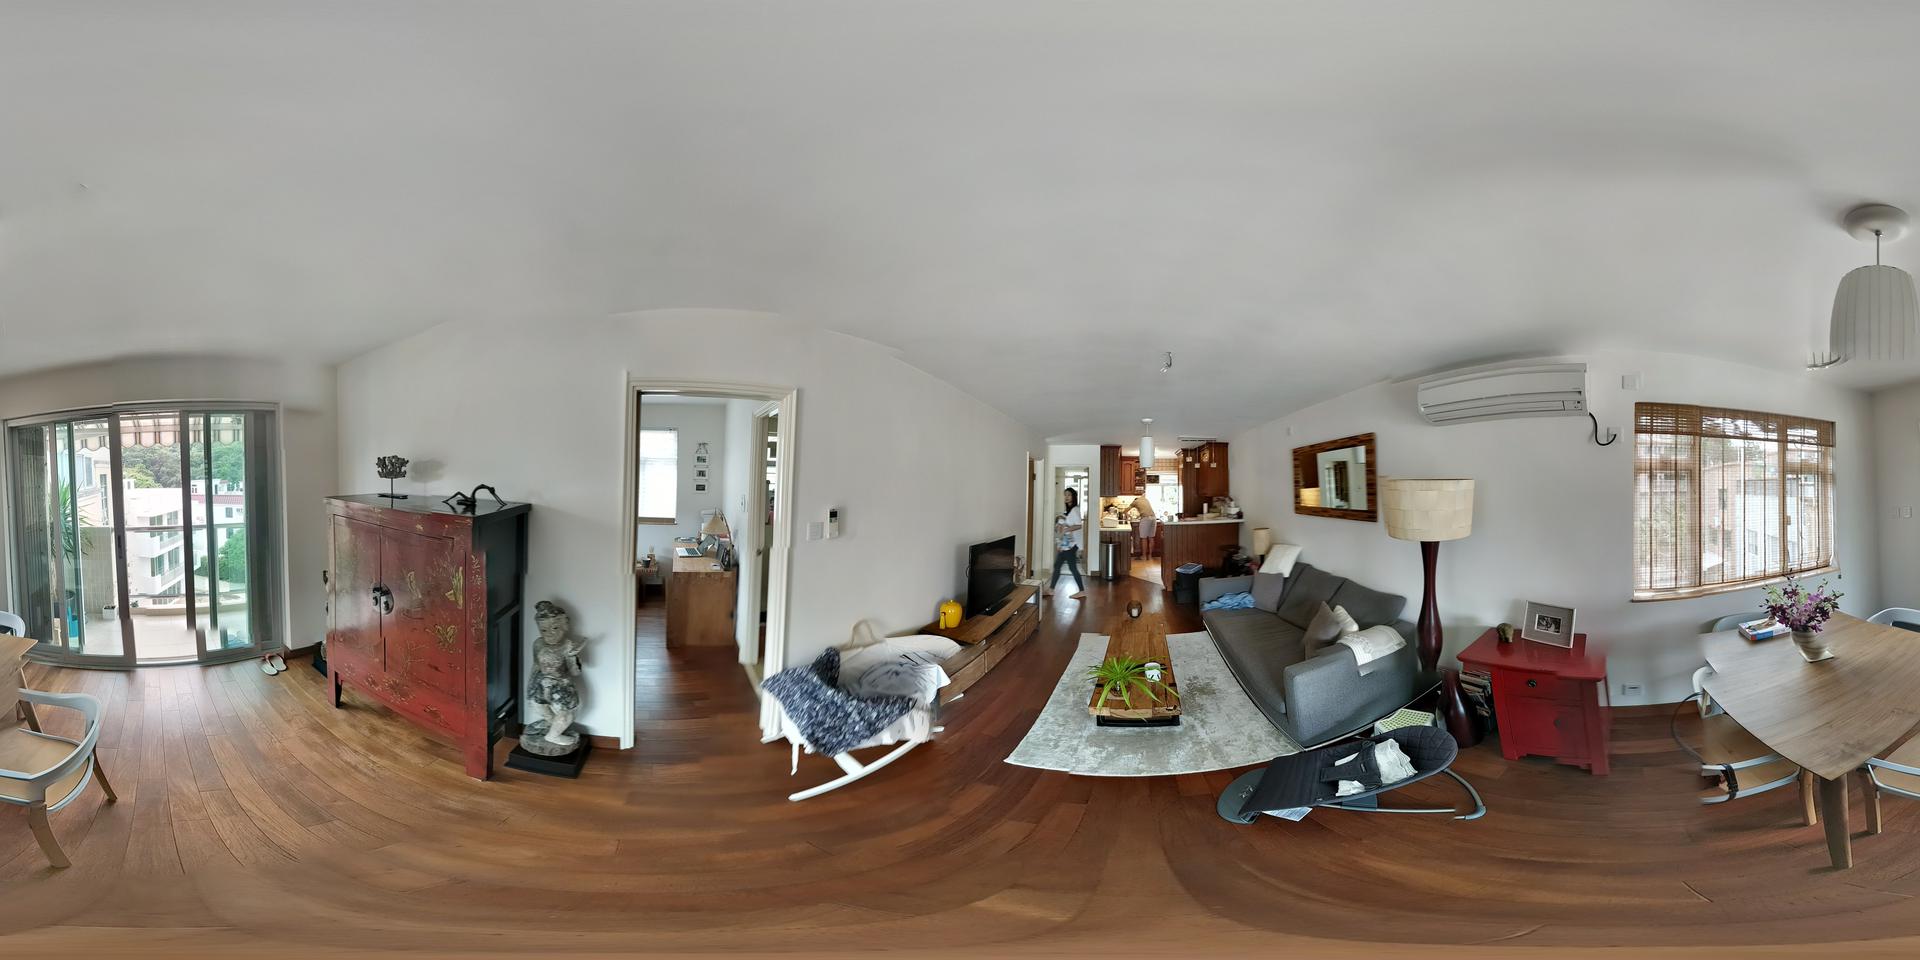
Referred object: the black TV near the doorway

Referred object: the red antique cabinet